Peter Britt

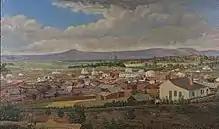
Painting of Jacksonville, Oregon by Britt

In 1856, Britt decided to pursue photographic trade as the main line in business and opened a photography studio, "P. Britt’s Photograph and Daguerreotype Room", in Jacksonville. Soon, he established himself in the southwestern Oregon and northern California area as a skillful professional, best known for his photo portraits. Among his subjects were local prominent citizens, farmers, miners, Chinese workers, and Native Americans.